Baazi Ishq Ki

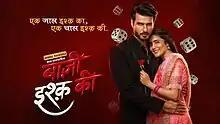
Official Poster

Baazi Ishq Ki is an Indian Hindi-language romance, thriller television series that premiered on 27 March 2023 on Dangal. It starred Puneett Chouksey, Khushbu Tiwari and Tina Philip. This show was produced by Yash A Patnaik and Mamta Patnaik under the banner of Beyond Dreams Entertainment and Inspire Films. It went off air on 9 September 2023.